Karakasa Station

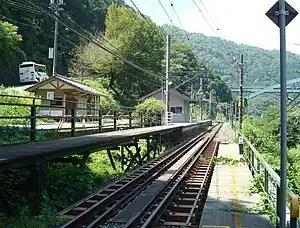
Karakasa Station in August 2008

is a railway station on the Iida Line in the village of Yasuoka, Shimoina, Nagano Prefecture, Japan, operated by Central Japan Railway Company (JR Central).